Yury Stankevich

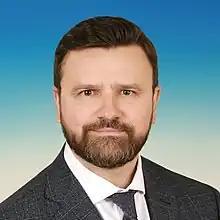

Yury Arkadievich Stankevich (born July 24, 1976, in Saratov) is a Russian political figure and member of the State Duma.